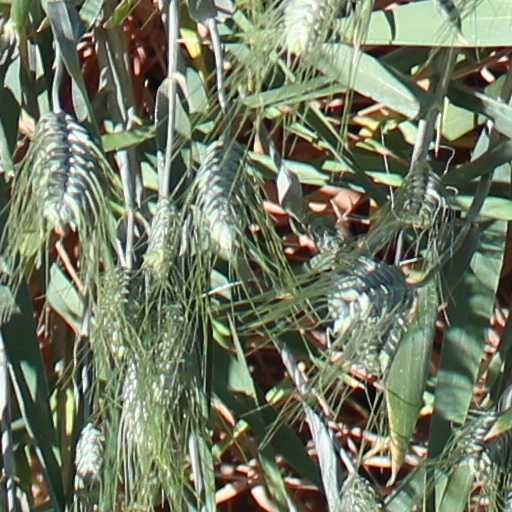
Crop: wheat